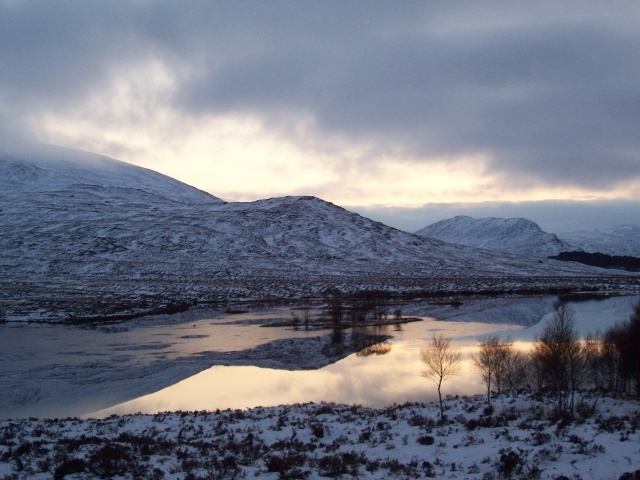
Label: not_food